Glycolysis

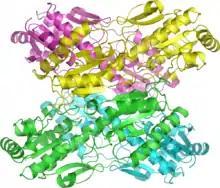
Bacillus stearothermophilus phosphofructokinase

Phosphofructokinase is an important control point in the glycolytic pathway, since it is one of the irreversible steps and has key allosteric effectors, AMP and fructose 2,6-bisphosphate (F2,6BP).